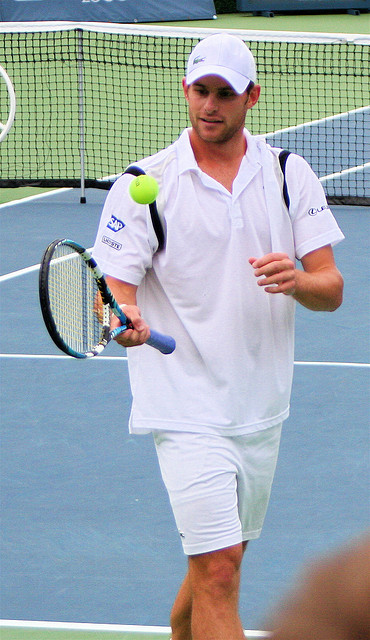
vận động viên tennis đang cầm vợt tennis đánh bóng